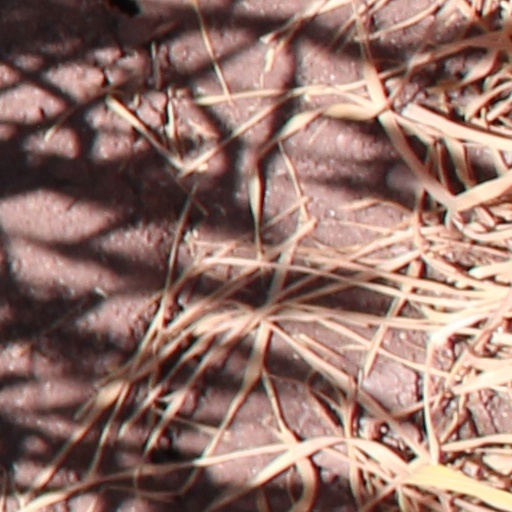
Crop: wheat